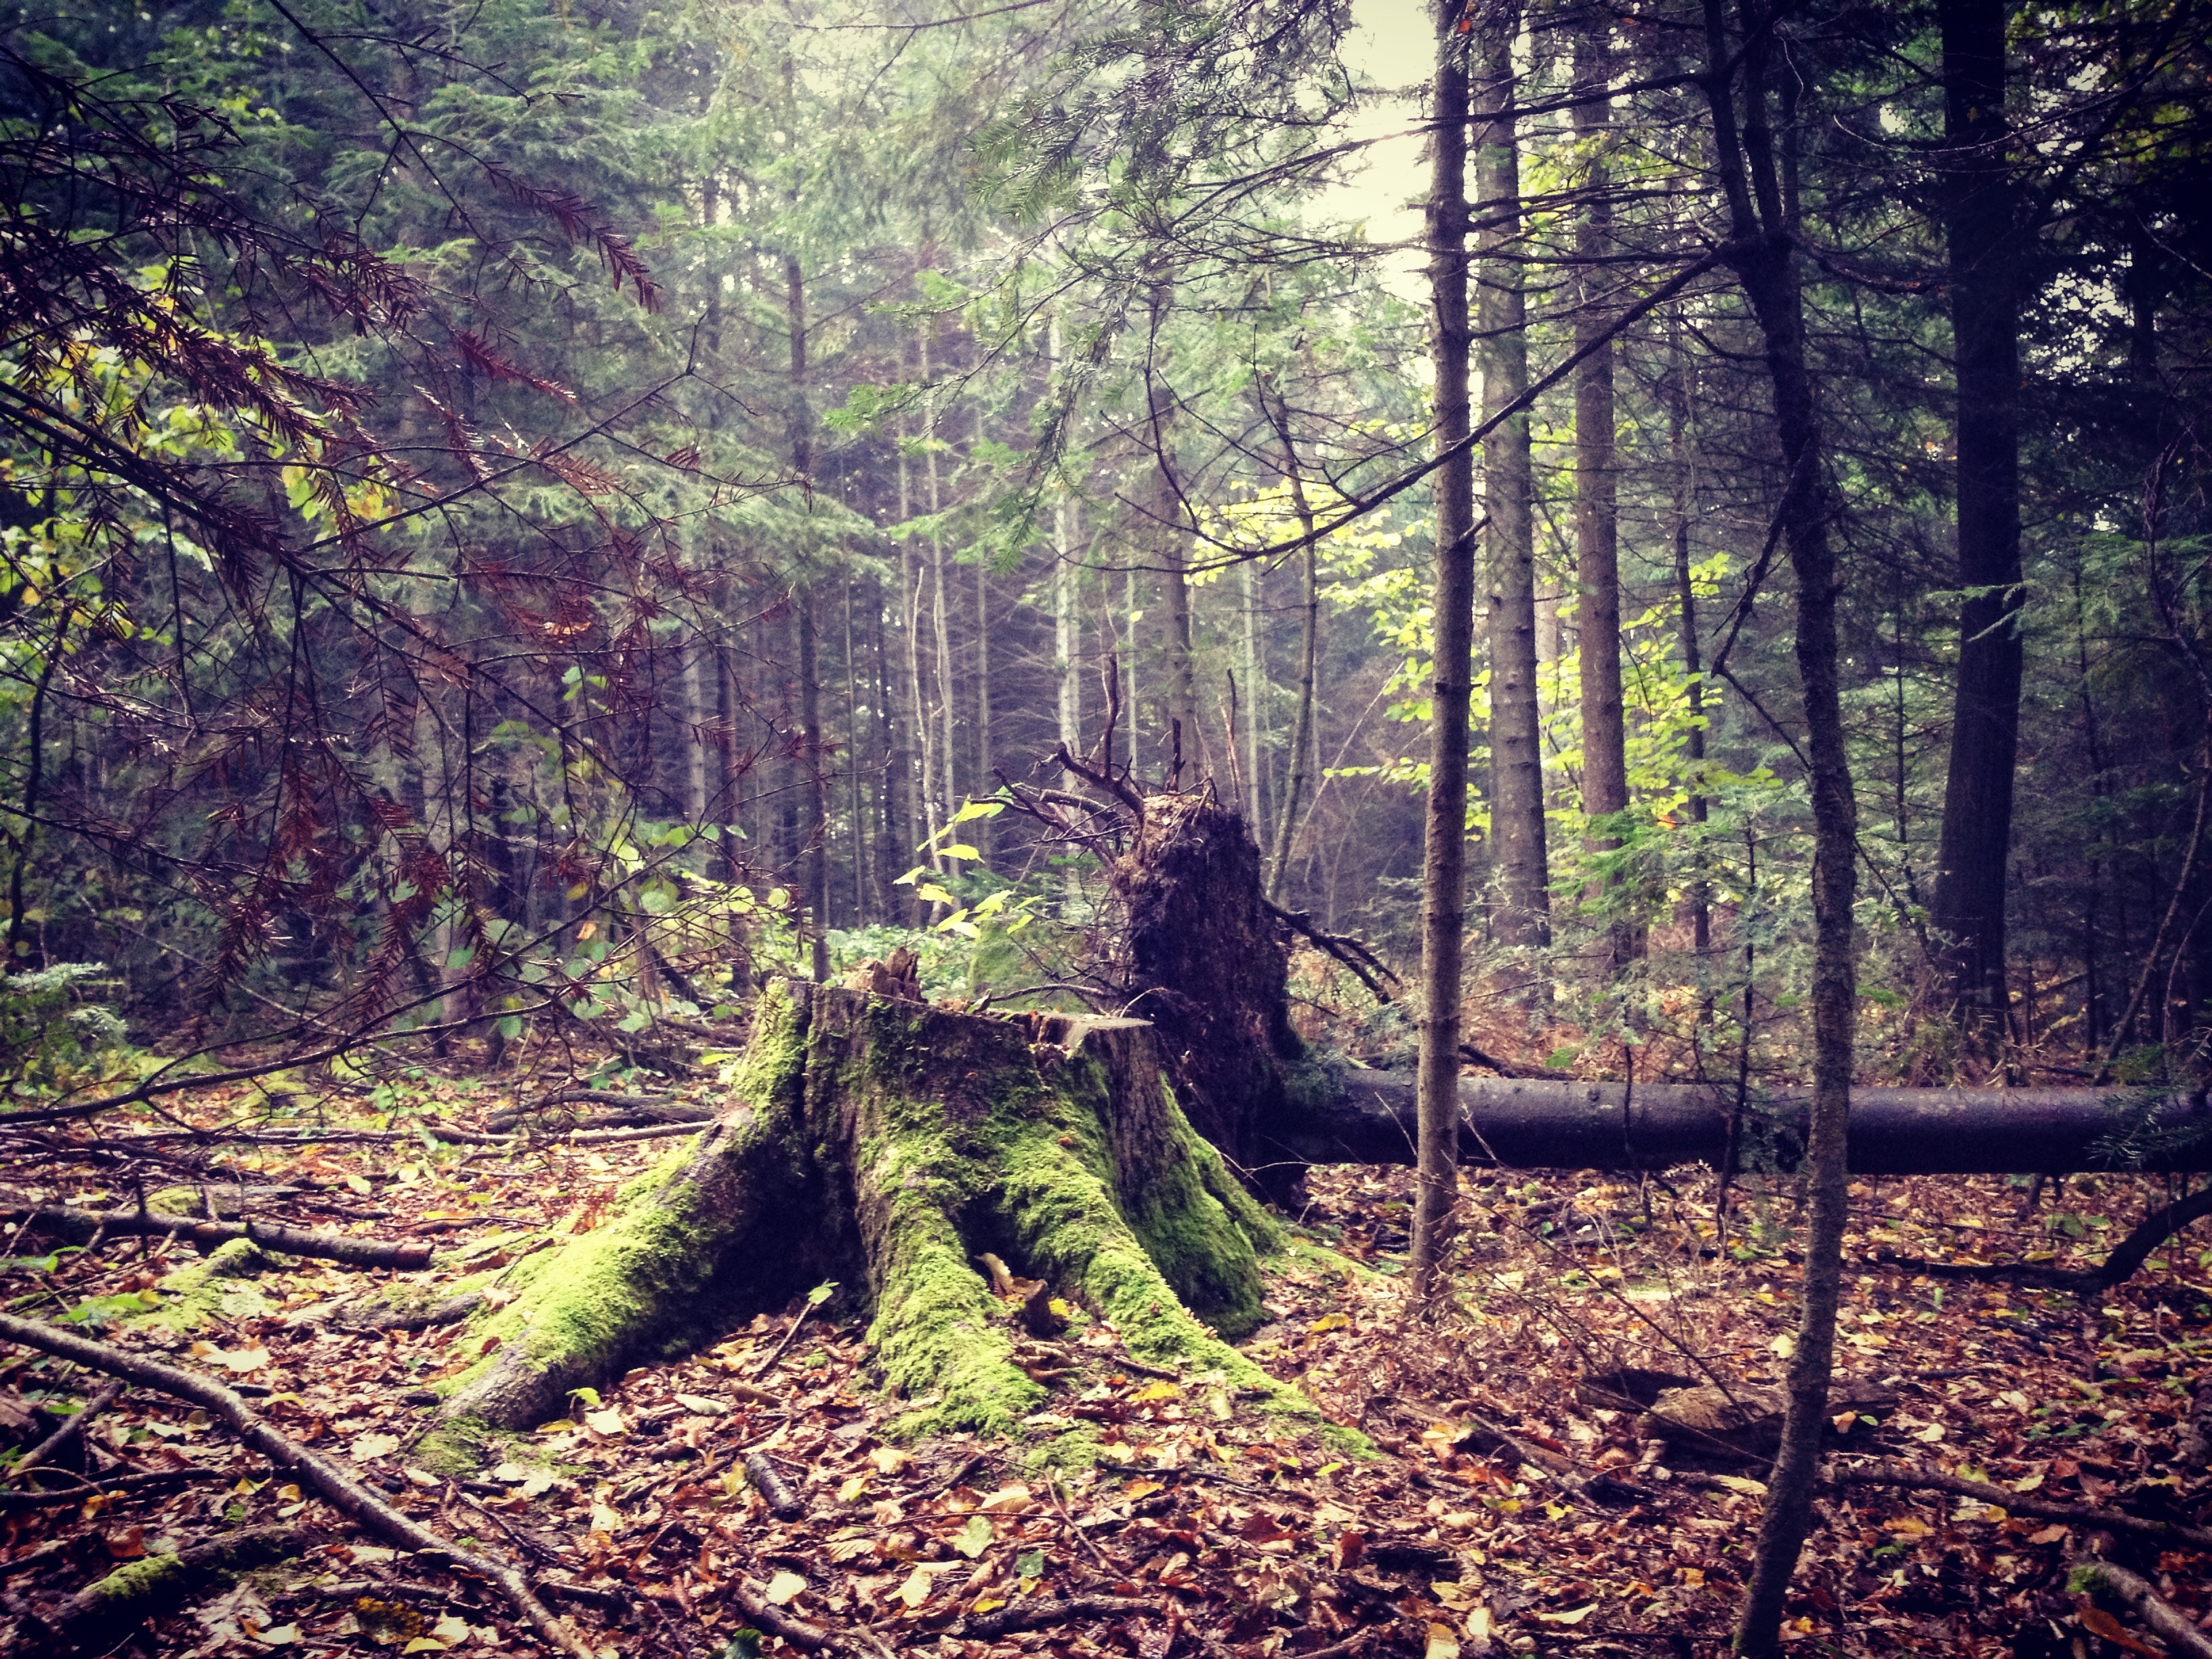
tree, nature, forest, wilderness, plant, trail, leaf, stump, moss, autumn, trees, leaves, rainforest, deciduous, woodland, habitat, ecosystem, tree trunks, old growth forest, natural environment, woody plant, temperate broadleaf and mixed forest, temperate coniferous forest